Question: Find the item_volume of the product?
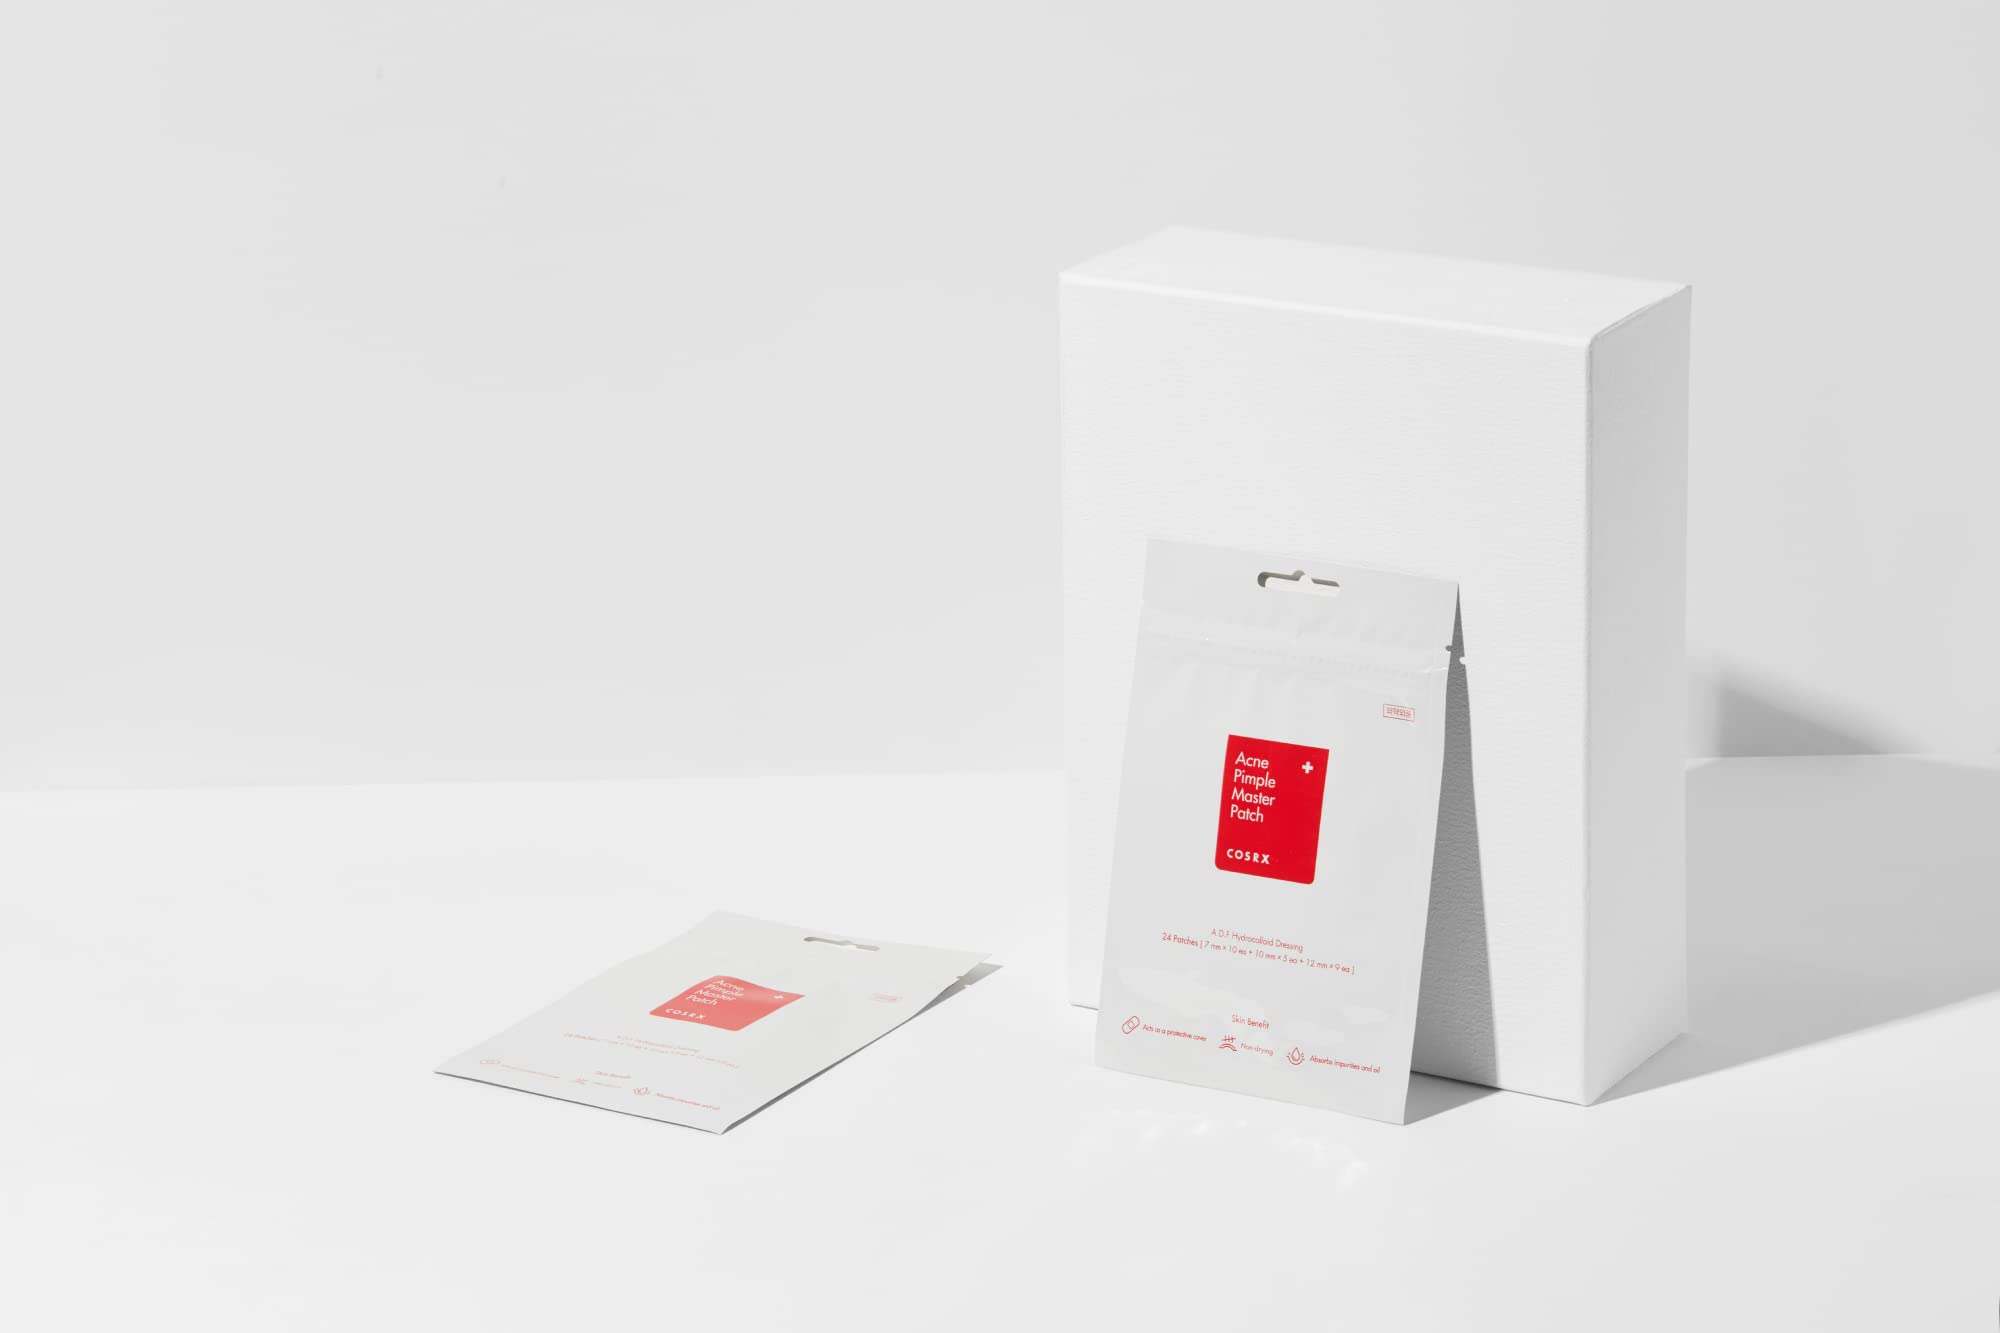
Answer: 9.0 millilitre